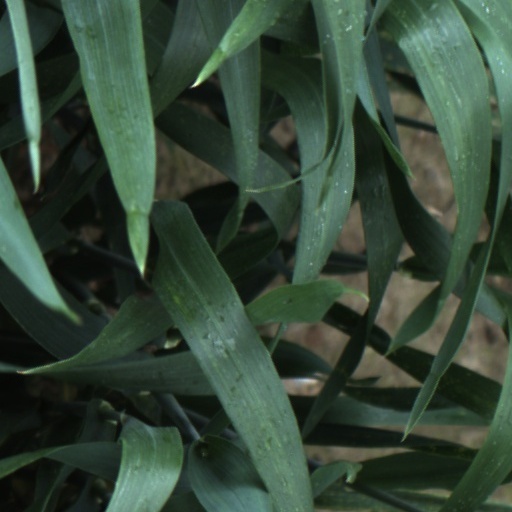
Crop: wheat